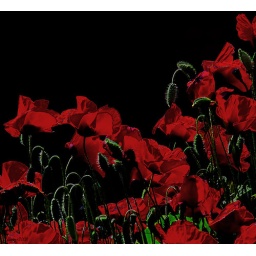
On my break this afternoon I saw these red flowers blowing in the afternoon breeze.